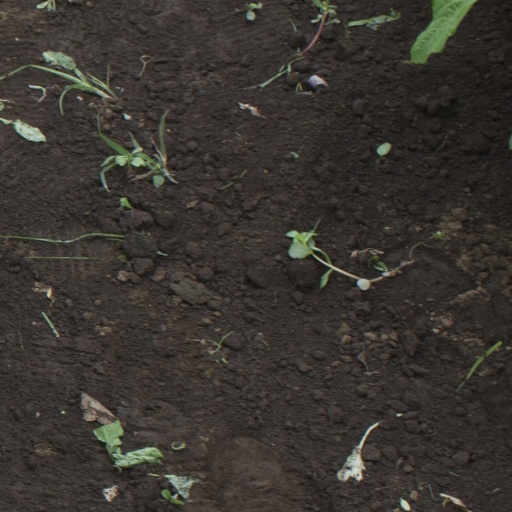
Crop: soybean